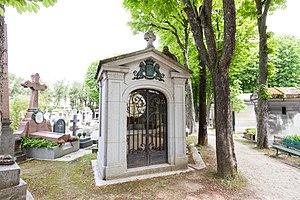
Eugénie Fiocre est une première danseuse du Ballet de l'Opéra de Paris née le 2 juillet 1845 à Paris et morte dans la même ville le 6 juin 1908.